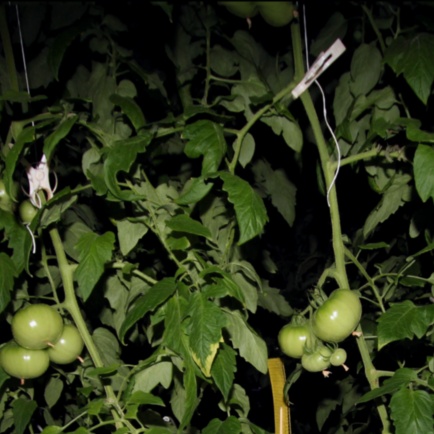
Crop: tomato